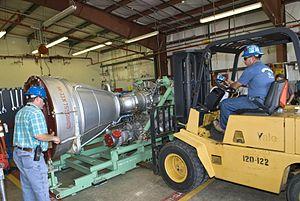
Le NK-33 et sa variante le NK-43 sont des moteurs-fusée de 150 tonnes de poussée conçus et construits dans les années 1960 et début des années 1970 par la société soviétique Kouznetsov. Ils étaient destinés à propulser le lanceur lourd soviétique N-1, développé dans le cadre du programme lunaire habité soviétique. Le moteur NK-33 présente le rapport poussée sur poids le plus élevé de tous les moteurs-fusées existants tout en ayant une très bonne impulsion spécifique. Le NK-33 est sur de nombreux plans le moteur-fusée utilisant le mélange oxygène liquide/kérosène le plus performant jamais créé. Il existe également une version dérivée, le NK-43, conçue pour propulser un étage supérieur : sa tuyère, plus longue, est optimisée pour un fonctionnement en altitude, là où la pression de l'air ambiant est faible ou nulle. Il fournit une poussée plus importante et a une meilleure impulsion spécifique, mais il est plus long et plus lourd.